Veress needle

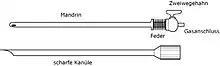
Veress needle

A Veress needle or Veres needle /VER-resh/ is a spring-loaded needle used to create pneumoperitoneum for laparoscopic surgery. Of the three general approaches to laparoscopic access, the Veress needle technique is the oldest and most traditional.